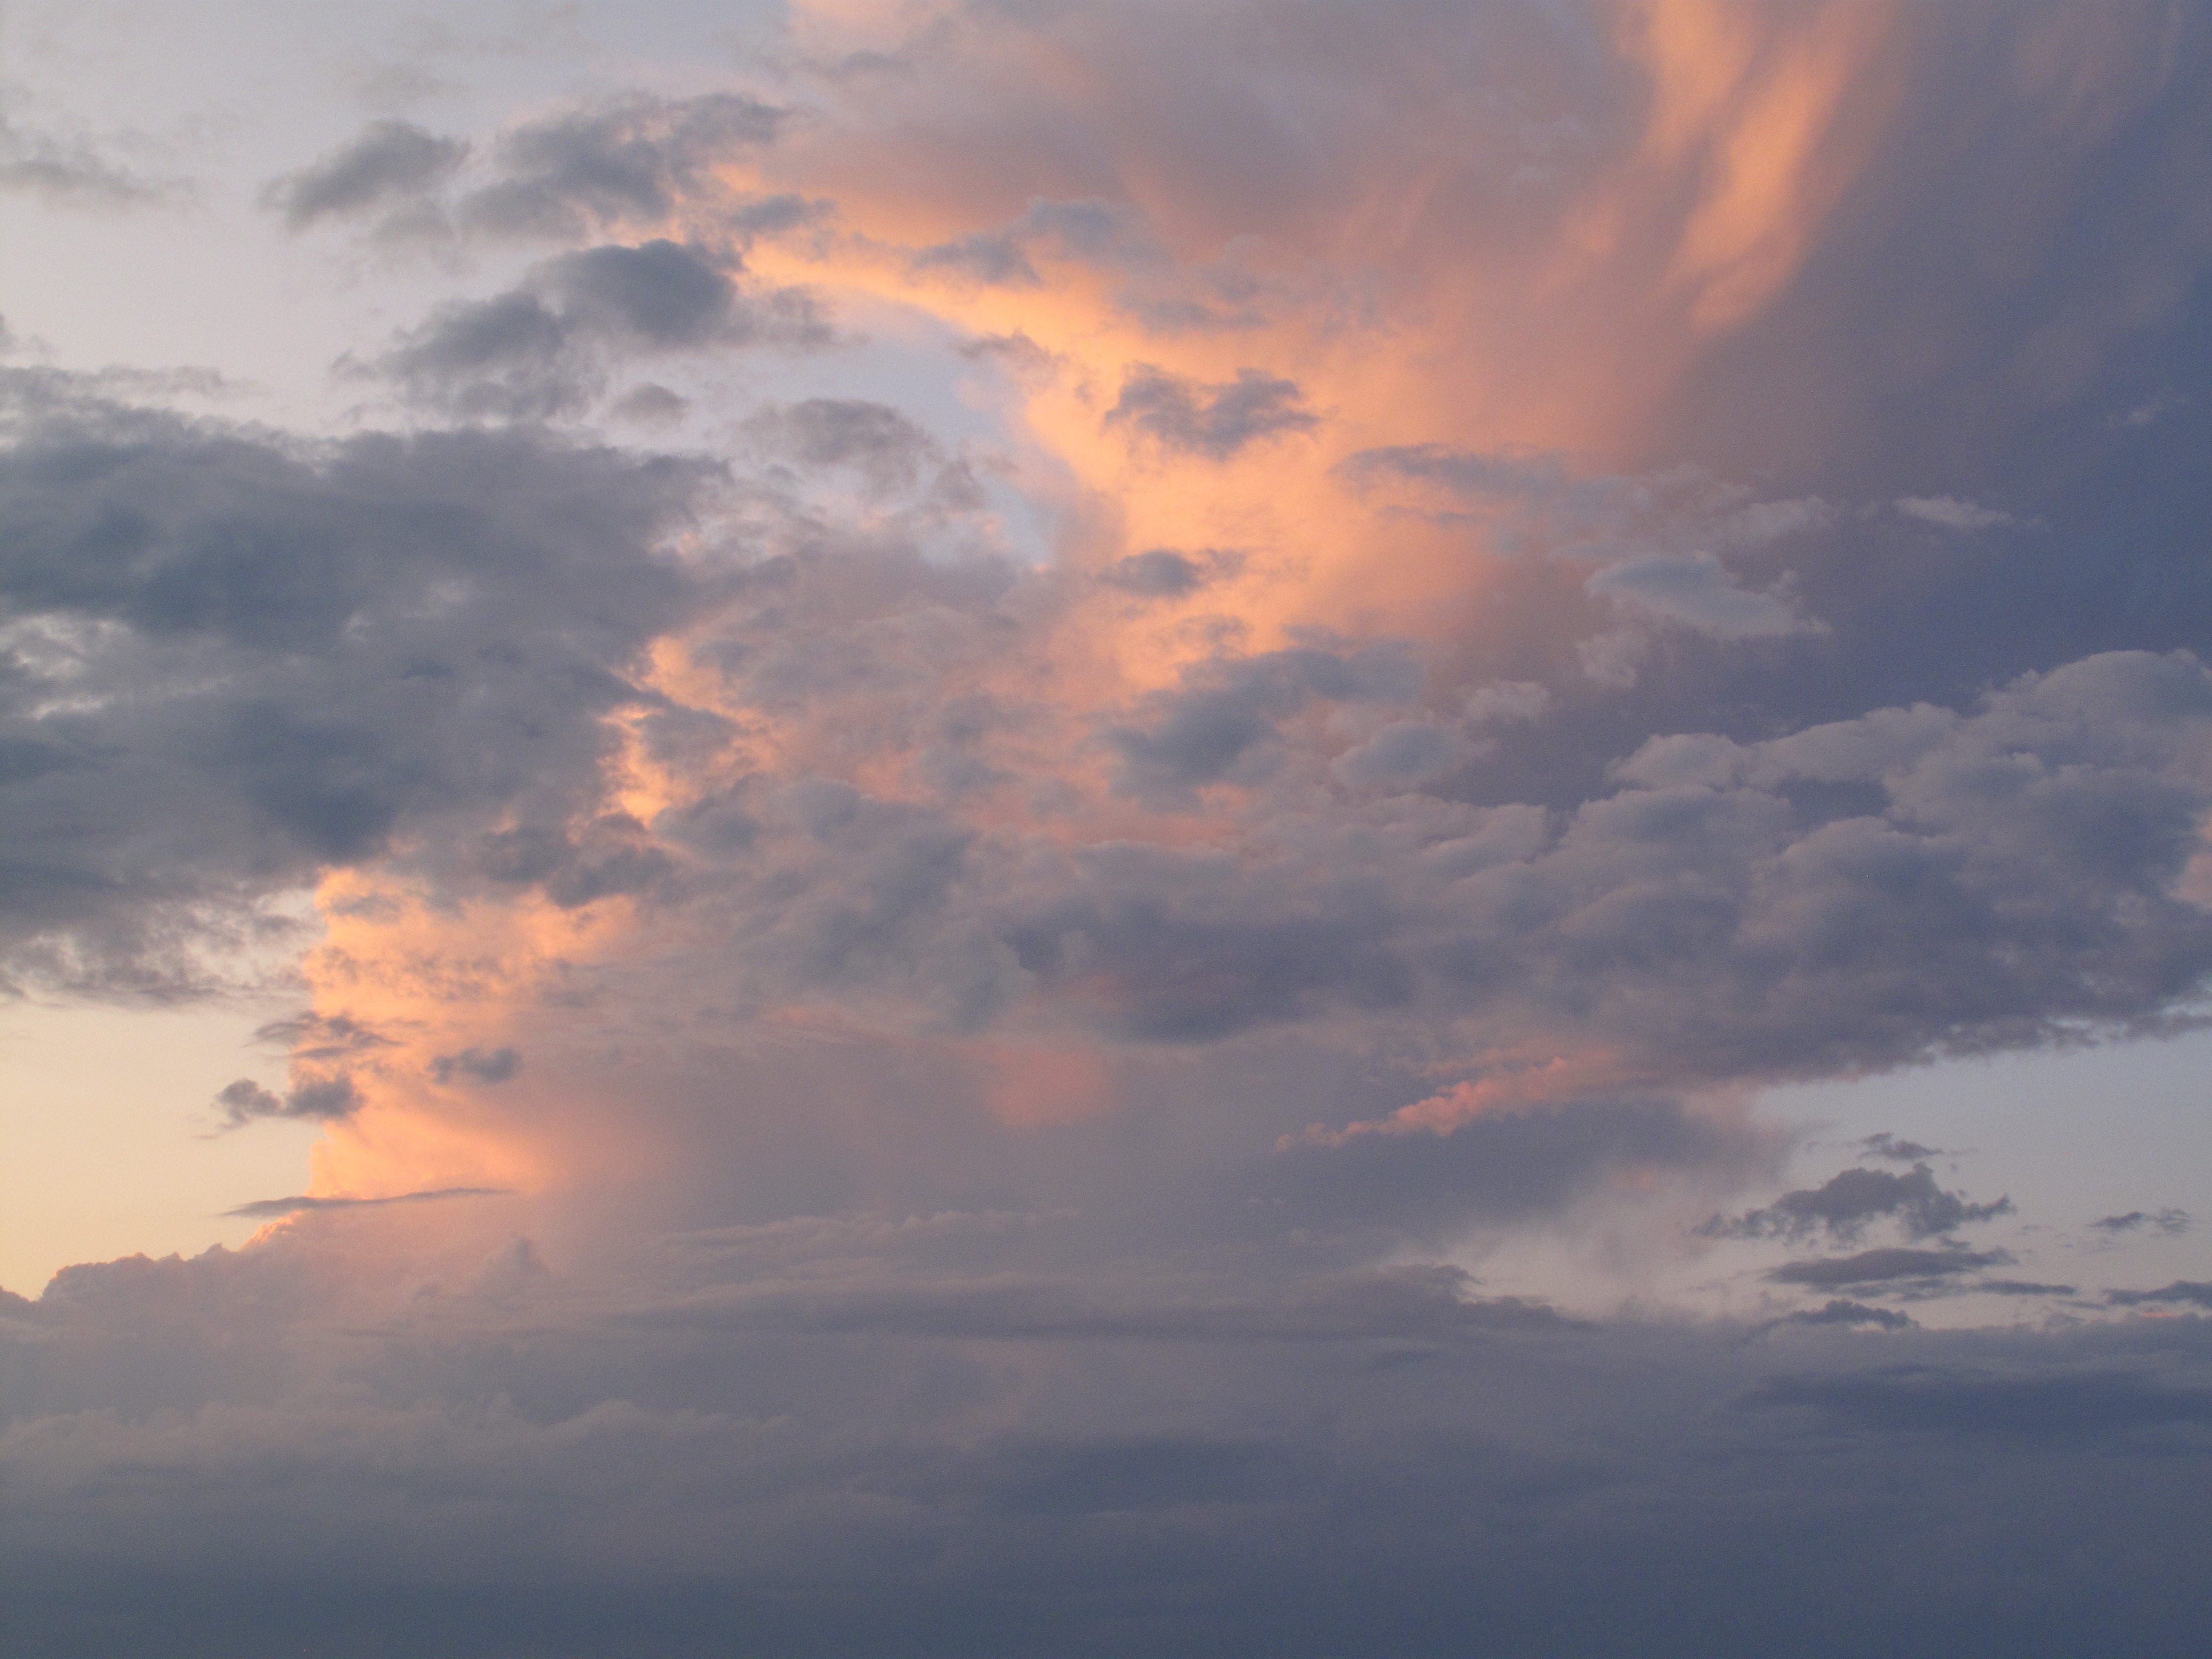
nature, horizon, cloud, sky, sunrise, sunset, sunlight, morning, dawn, atmosphere, dusk, evening, orange, storm, cumulus, beauty, afterglow, meteorological phenomenon, sunset clouds, red sky at morning, layered clouds